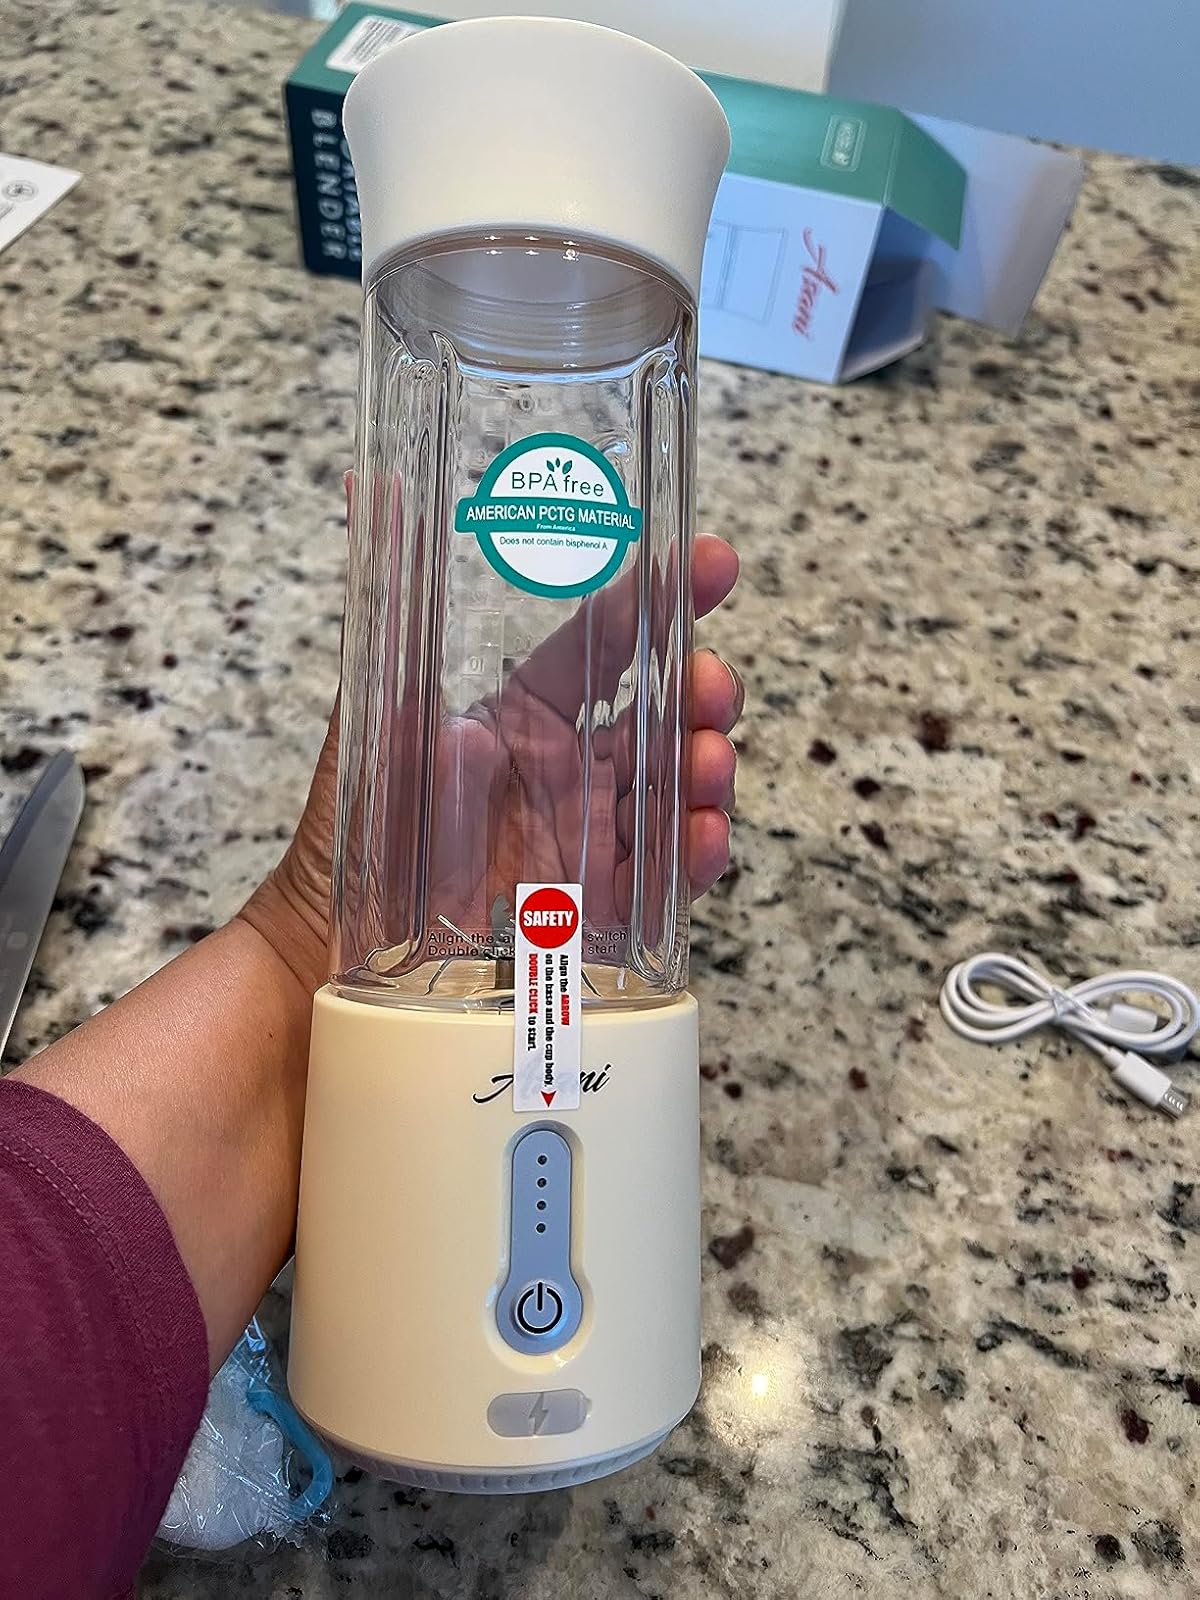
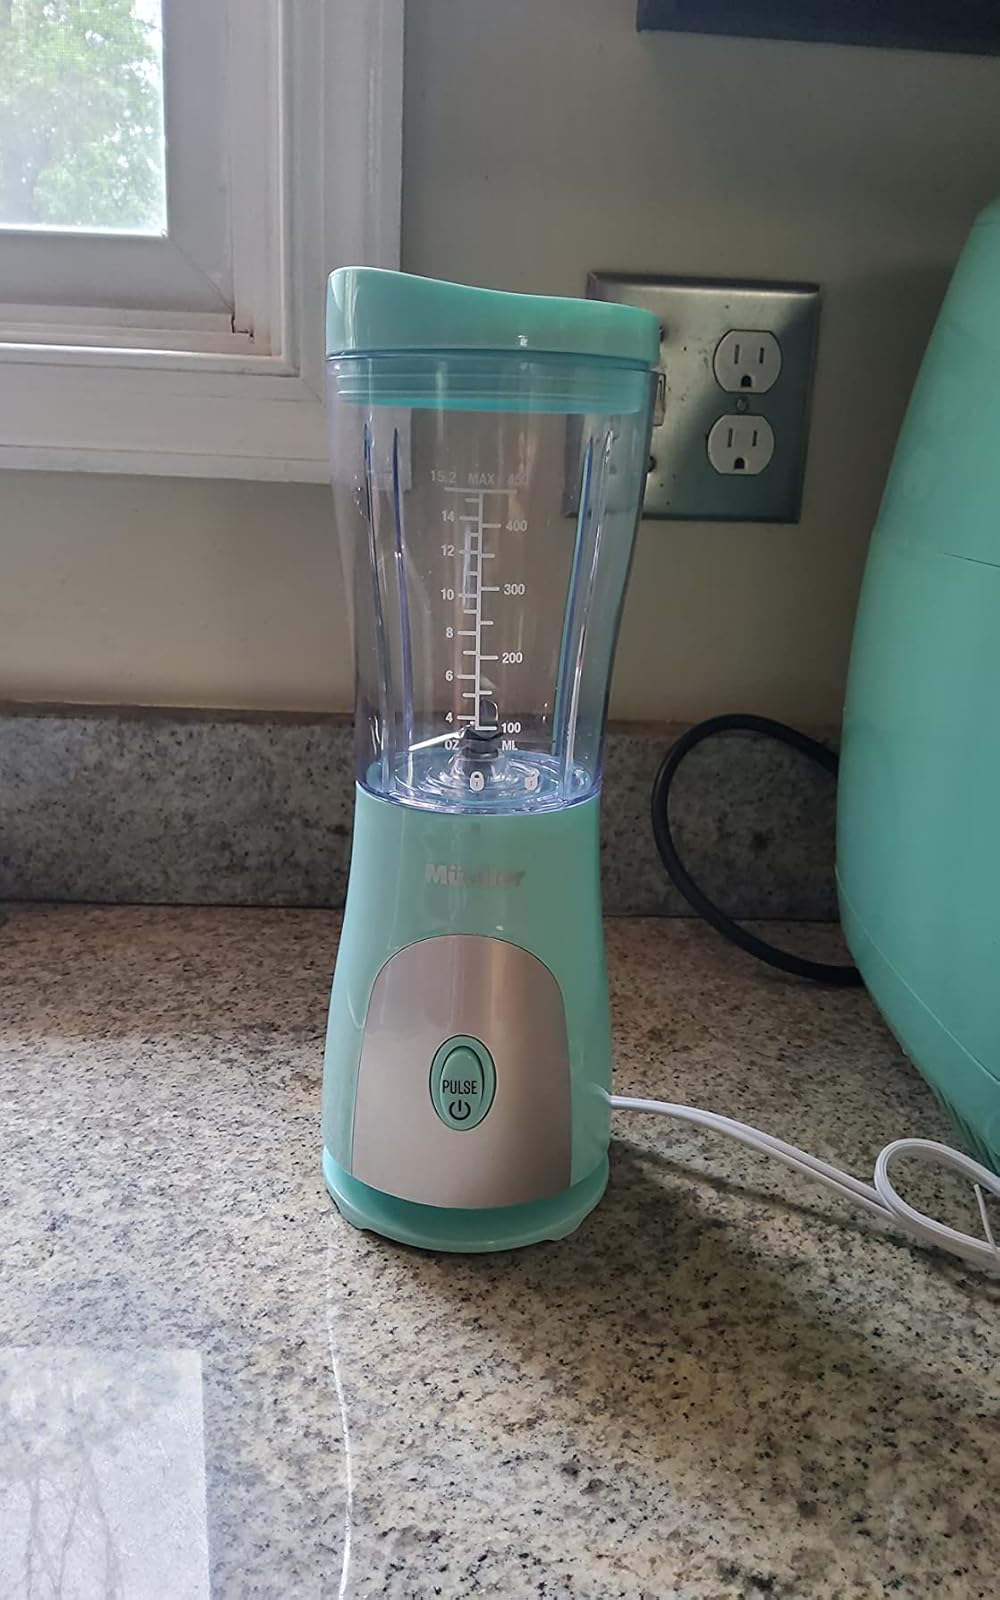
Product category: items_blender
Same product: no